Tenjinyama Station

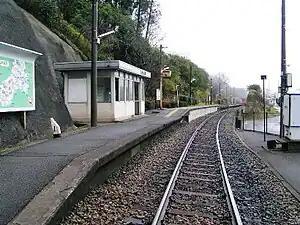
Tenjinyama Station in September 2005

is a passenger railway station located in Shōnai neighborhood of the city of Yufu, Ōita Prefecture, Japan, operated by JR Kyushu.